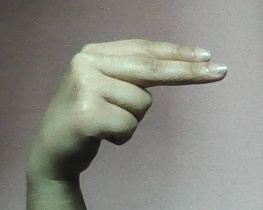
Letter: ain